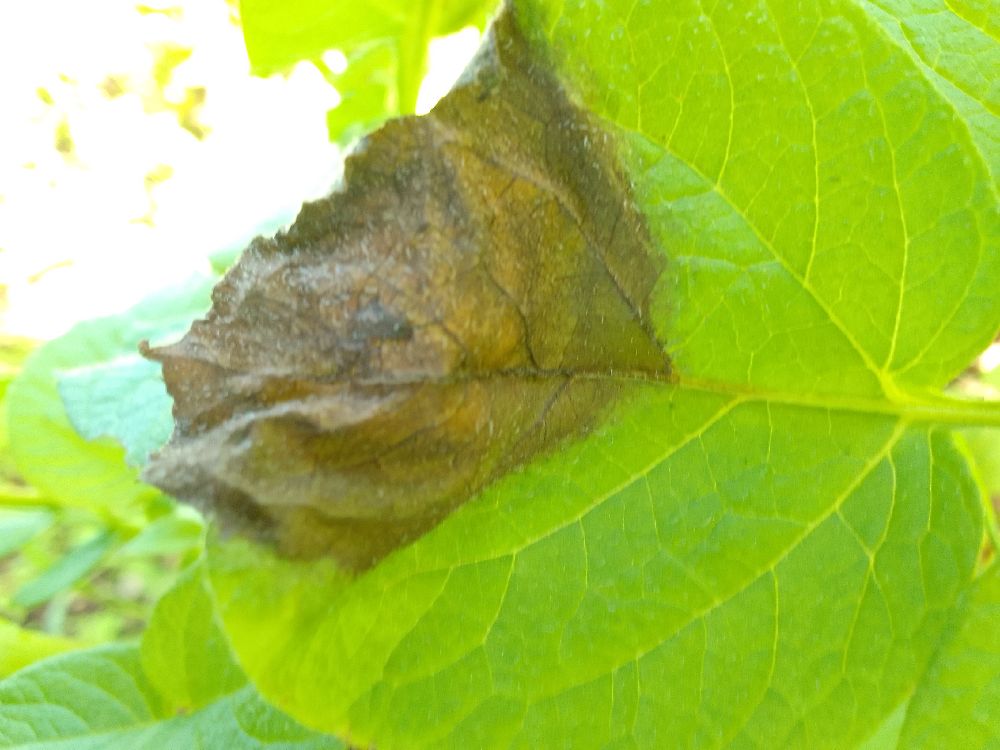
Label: Late blight